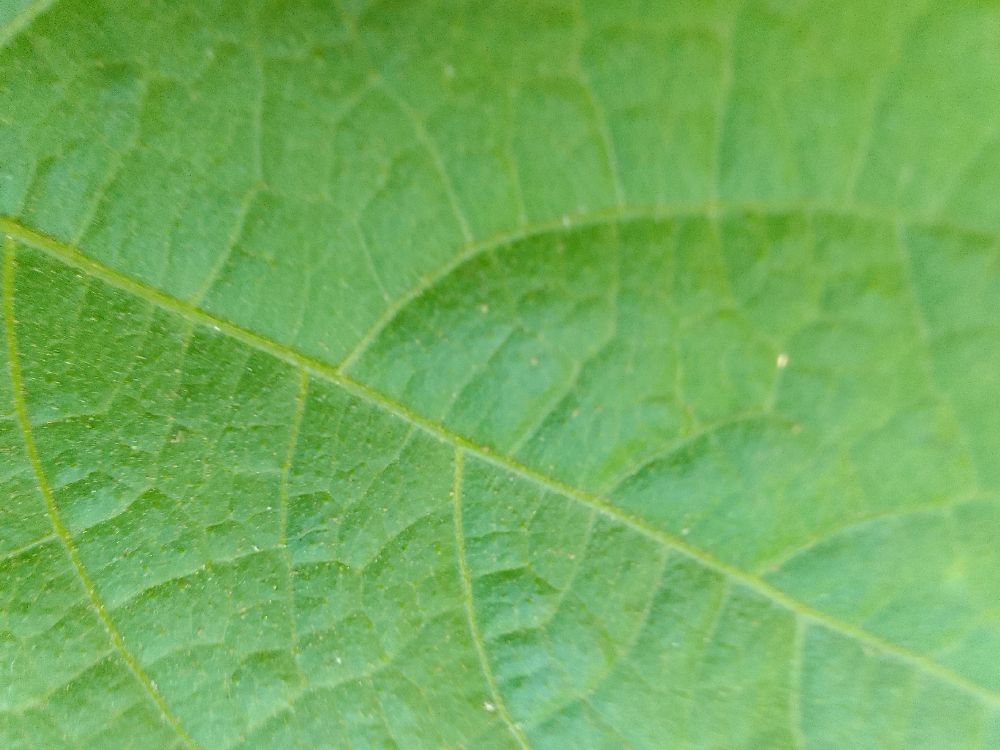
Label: healthy